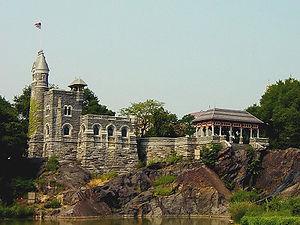
La ville de New York compte plusieurs constructions caractéristiques de l'architecture néo-gothique. Ces bâtiments conçus essentiellement au XIXᵉ siècle, notamment dans les années 1830 et 1840, s'inspirent des codes architecturaux en vigueur au Moyen Âge.
Vista Rock est un rocher de Central Park, à Manhattan, New York, États-Unis. Fait de schiste, il est avec Summit Rock l'une des formations naturelles les plus élevées du parc, puisqu'il culmine à 130 pieds, c'est-à-dire environ 40 mètres. Situé approximativement au centre de Central Park, Vista Rock surplombe et offre donc une vue dégagée sur Turtle Pond, the Great Lawn et le Delacorte Theater. En 1867, un des concepteurs de Central Park, Calvert Vaux, décida de mettre en valeur le rocher en construisant Belvedere Castle sur son sommet.
Turtle Pond, anciennement Belvedere Lake, est un lac artificiel de Central Park, à Manhattan, New York, États-Unis. Le lac est situé entre Vista Rock, rocher lui-même dominé par Belvedere Castle, et la Great Lawn. Le Delacorte Theater et une statue du roi Jagiello bordent également le bassin.
Le château du Belvédère est un bâtiment de Central Park, sur l'île de Manhattan à New York. Il est construit sur Vista Rock, le deuxième point le plus élevé du parc.